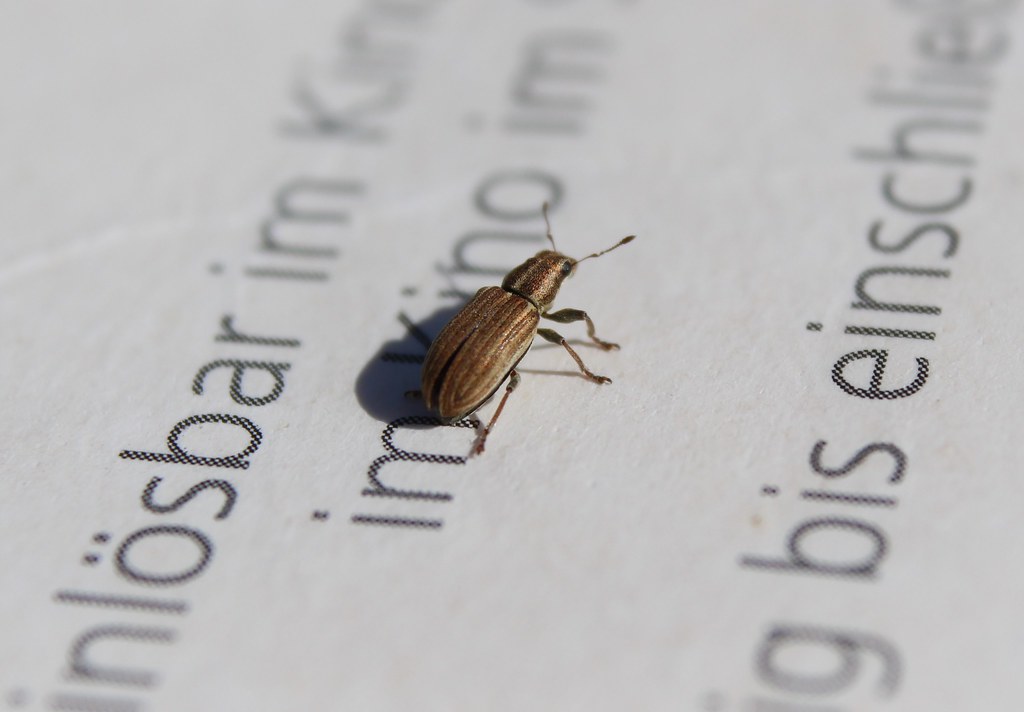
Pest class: pea_leaf_weevil